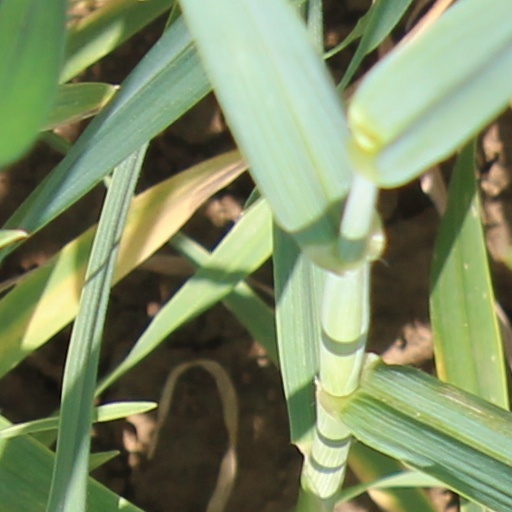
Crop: wheat